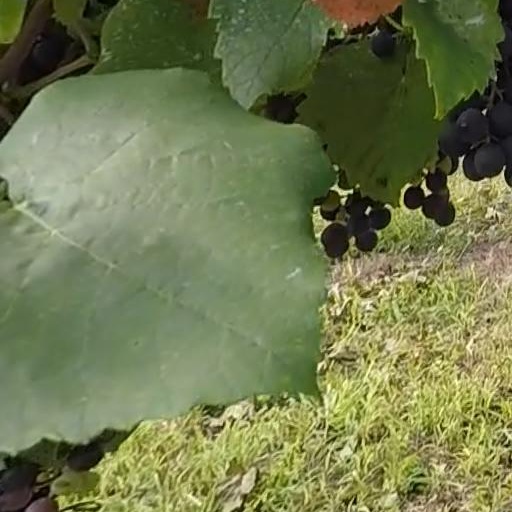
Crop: grape